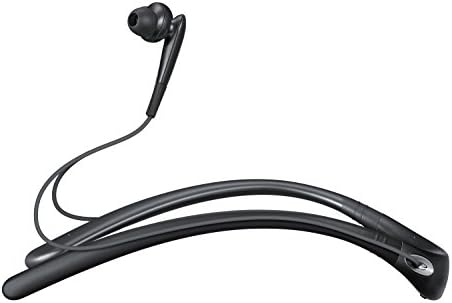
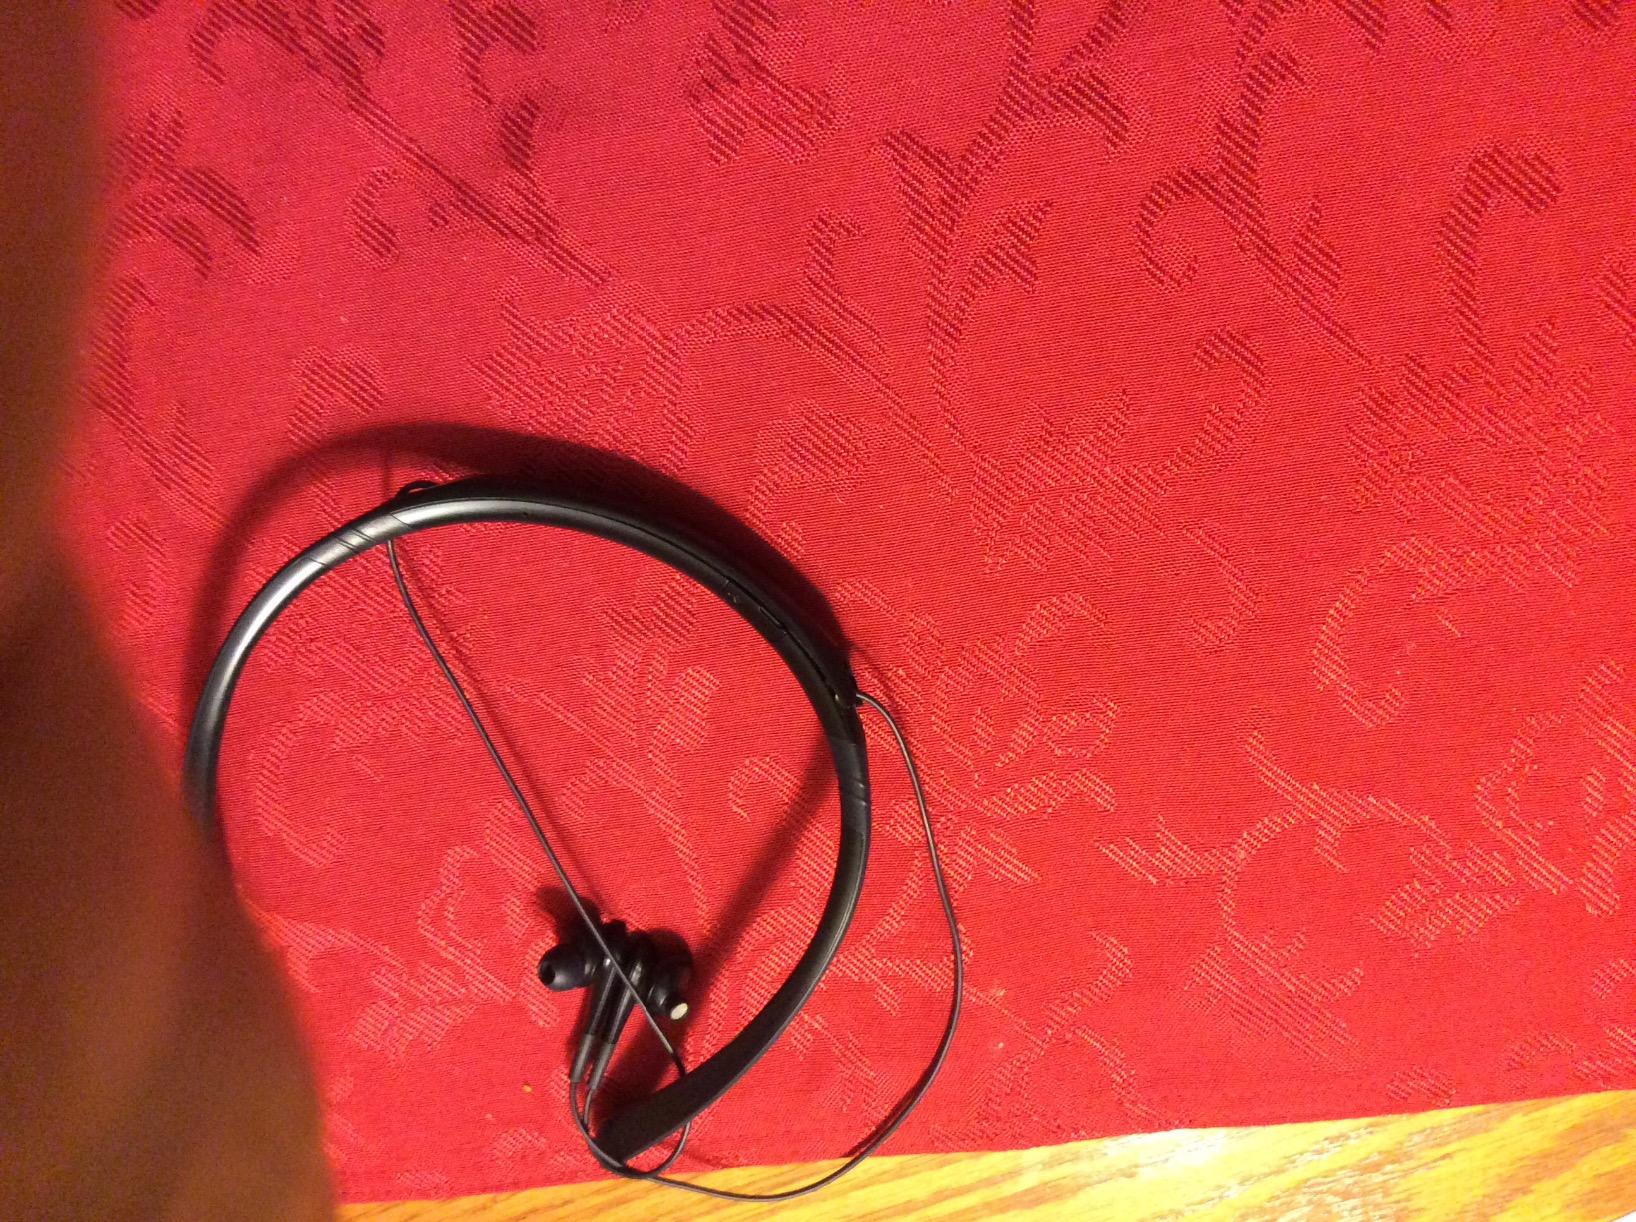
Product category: headphones
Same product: yes